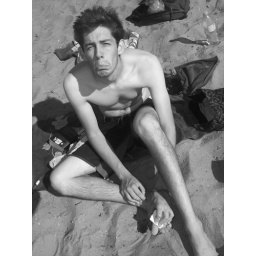
playing footy in glass laden sand is a recipe for dan gould to get injured.